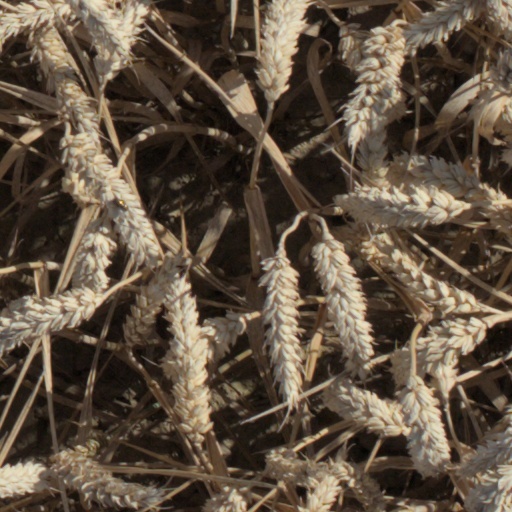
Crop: wheat